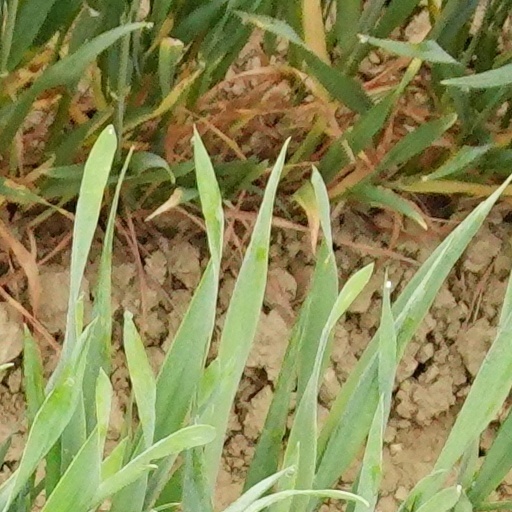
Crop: wheat